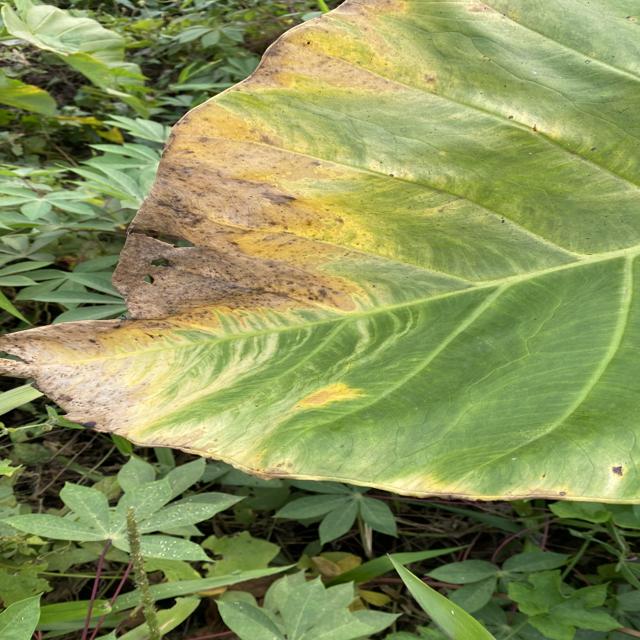
Label: Late_Blight